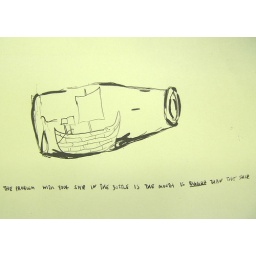
the problem with your ship in the bottle is the mouth is bigger than the ship